Kerridge Hill

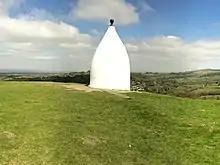
White Nancy monument on Kerridge Hill in 2014

White Nancy is a prominent landmark towards the north end of the ridge. The white-washed, sugarloaf-shaped folly was erected in 1817 for John Gaskell Junior of North End Farm, as a monument to the Duke of Wellington's victory at the Battle of Waterloo. The structure was built of rendered sandstone rubble. The entrance is now blocked but inside is a room with and a circular stone table surrounded by a curved stone bench. It is a protected Grade II listed building.